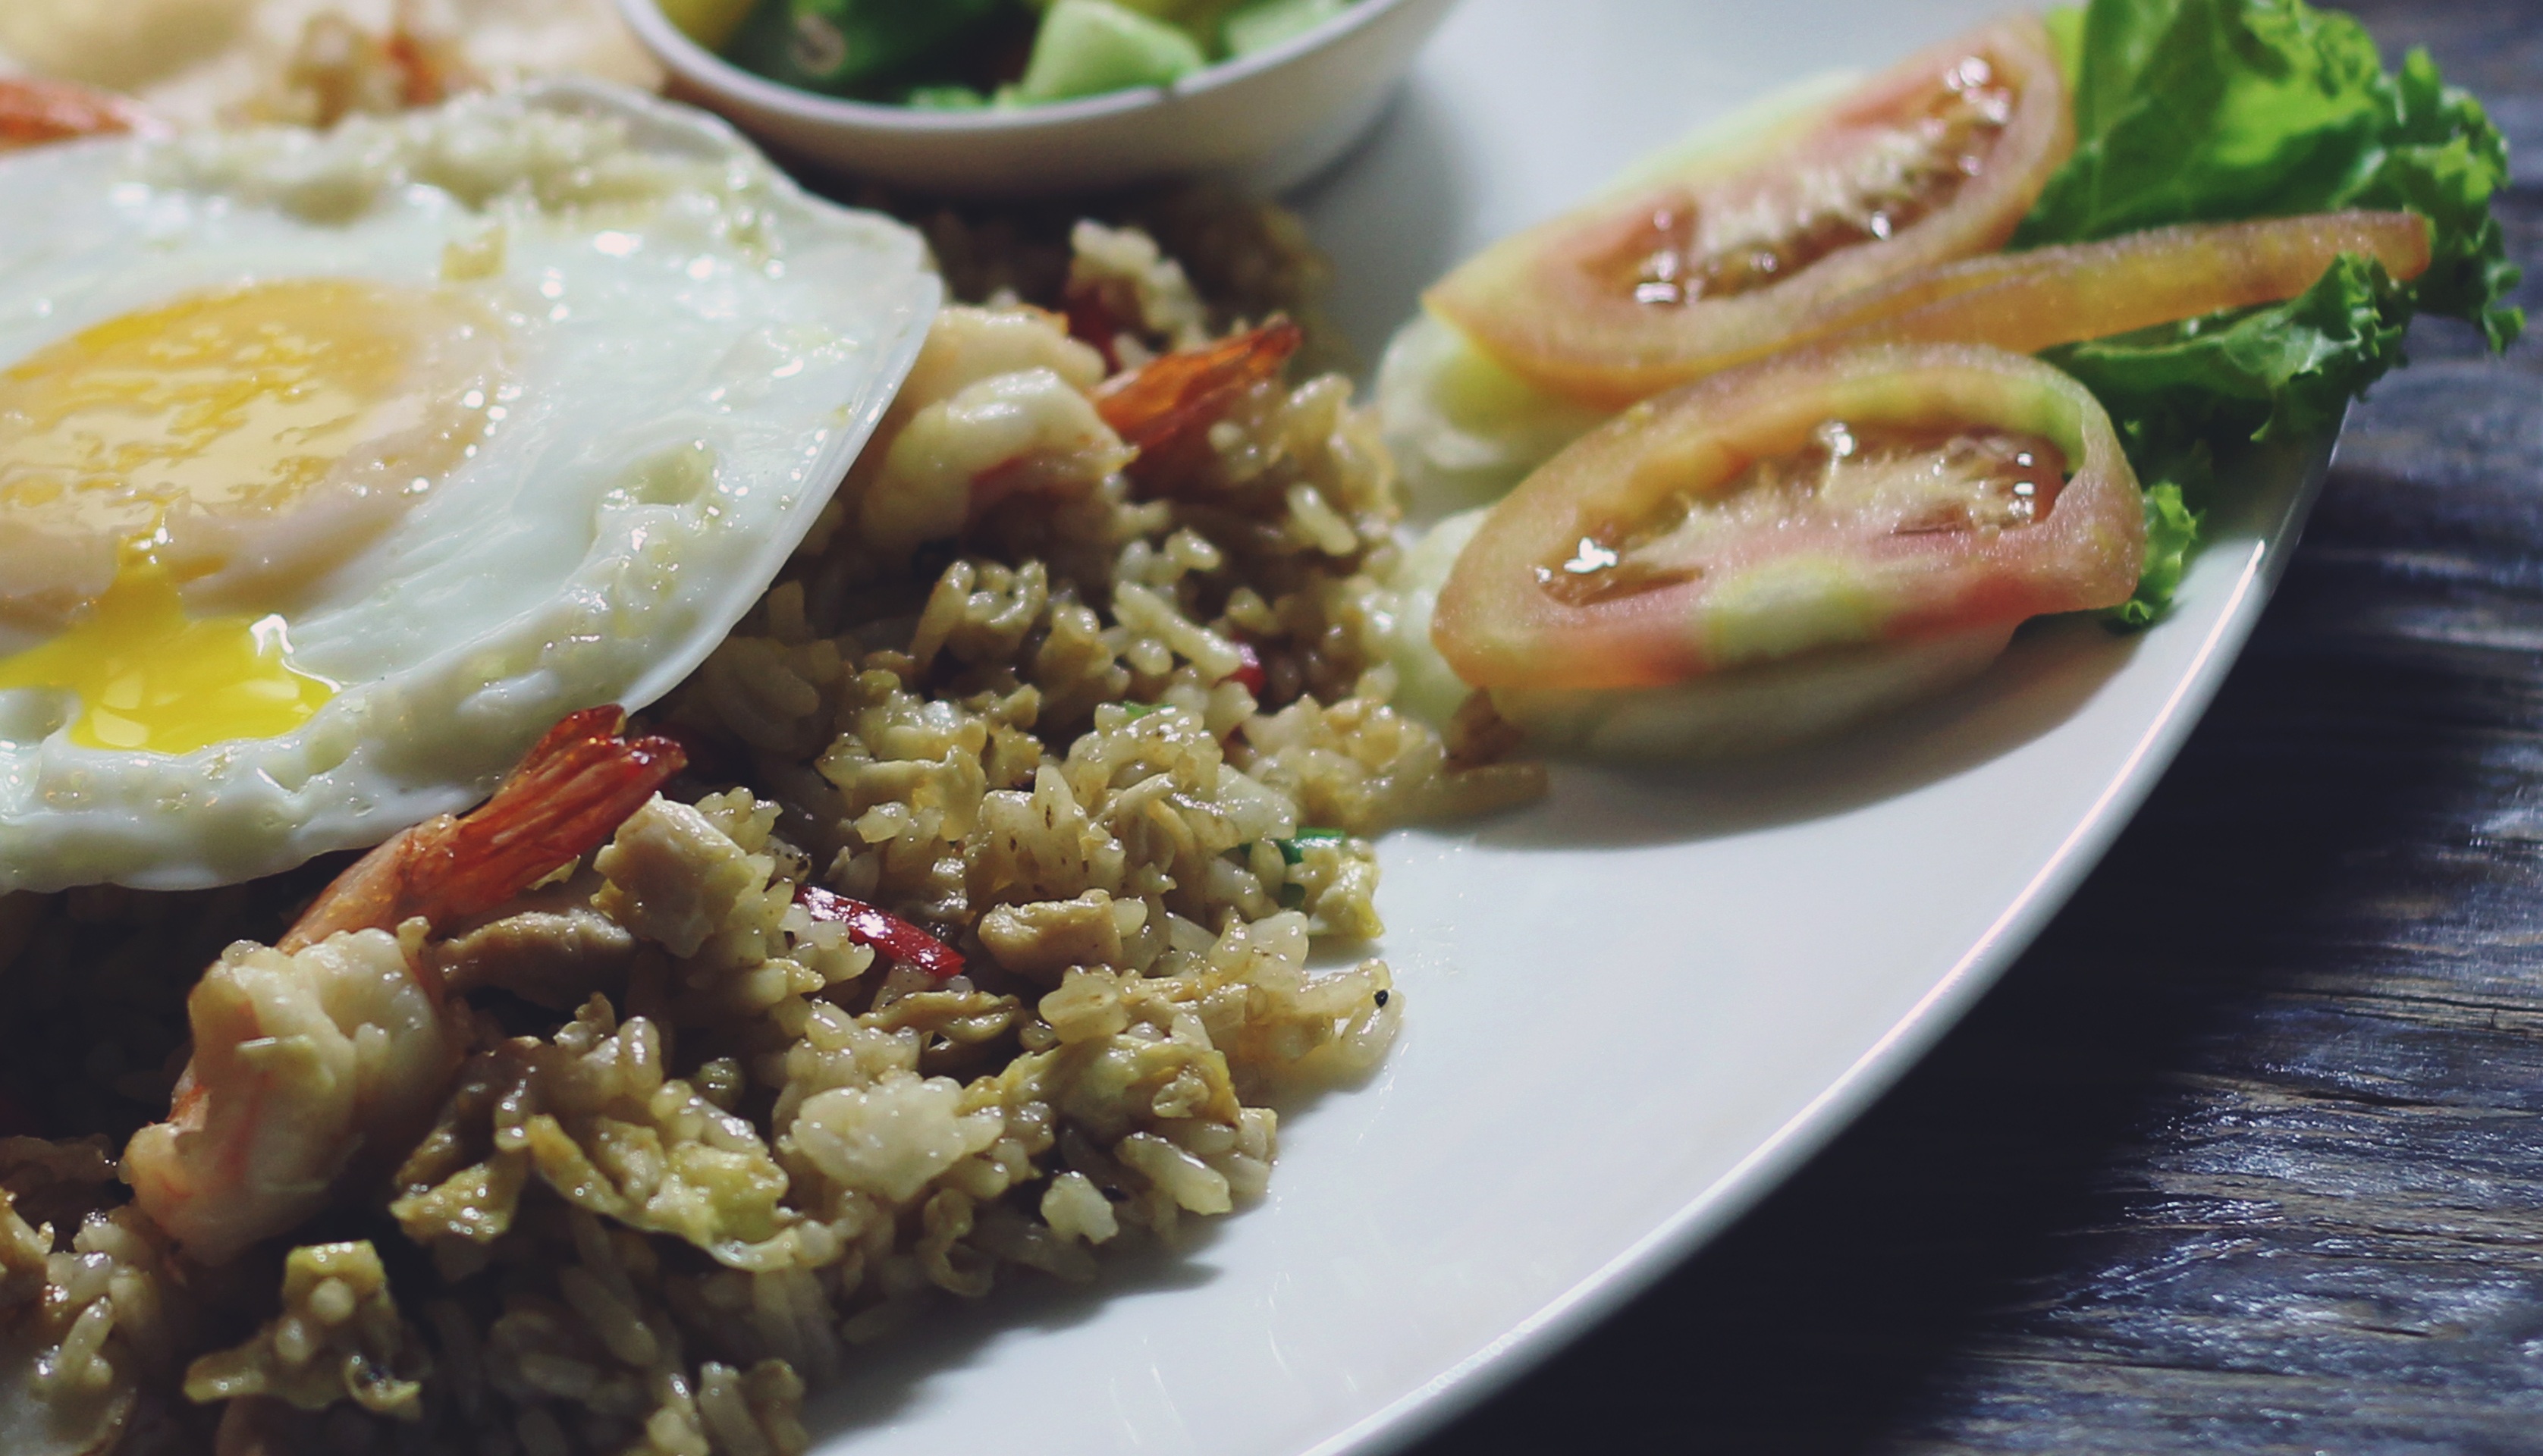
nature, white, farm, restaurant, asian, bowl, dish, meal, food, salad, chinese, mediterranean, pepper, spice, chili, cooking, ingredient, culinary, produce, vegetable, natural, fresh, kitchen, market, breakfast, healthy, meat, lunch, pork, cuisine, sauce, delicious, rice, onion, carrot, egg, thailand, tomato, fried rice, fried, cooked, eating, dinner, hot, spicy, tasty, cucumber, vegetarian, indian, oriental, diet, thai, cabbage, traditional, organic, indonesian, appetizer, biryani, special fried rice